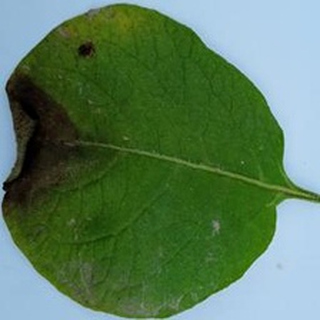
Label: potato_late_blight